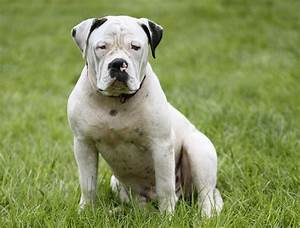
Label: dog